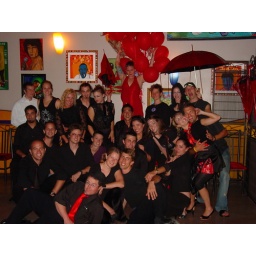
Circus folk and a birthday girl in red